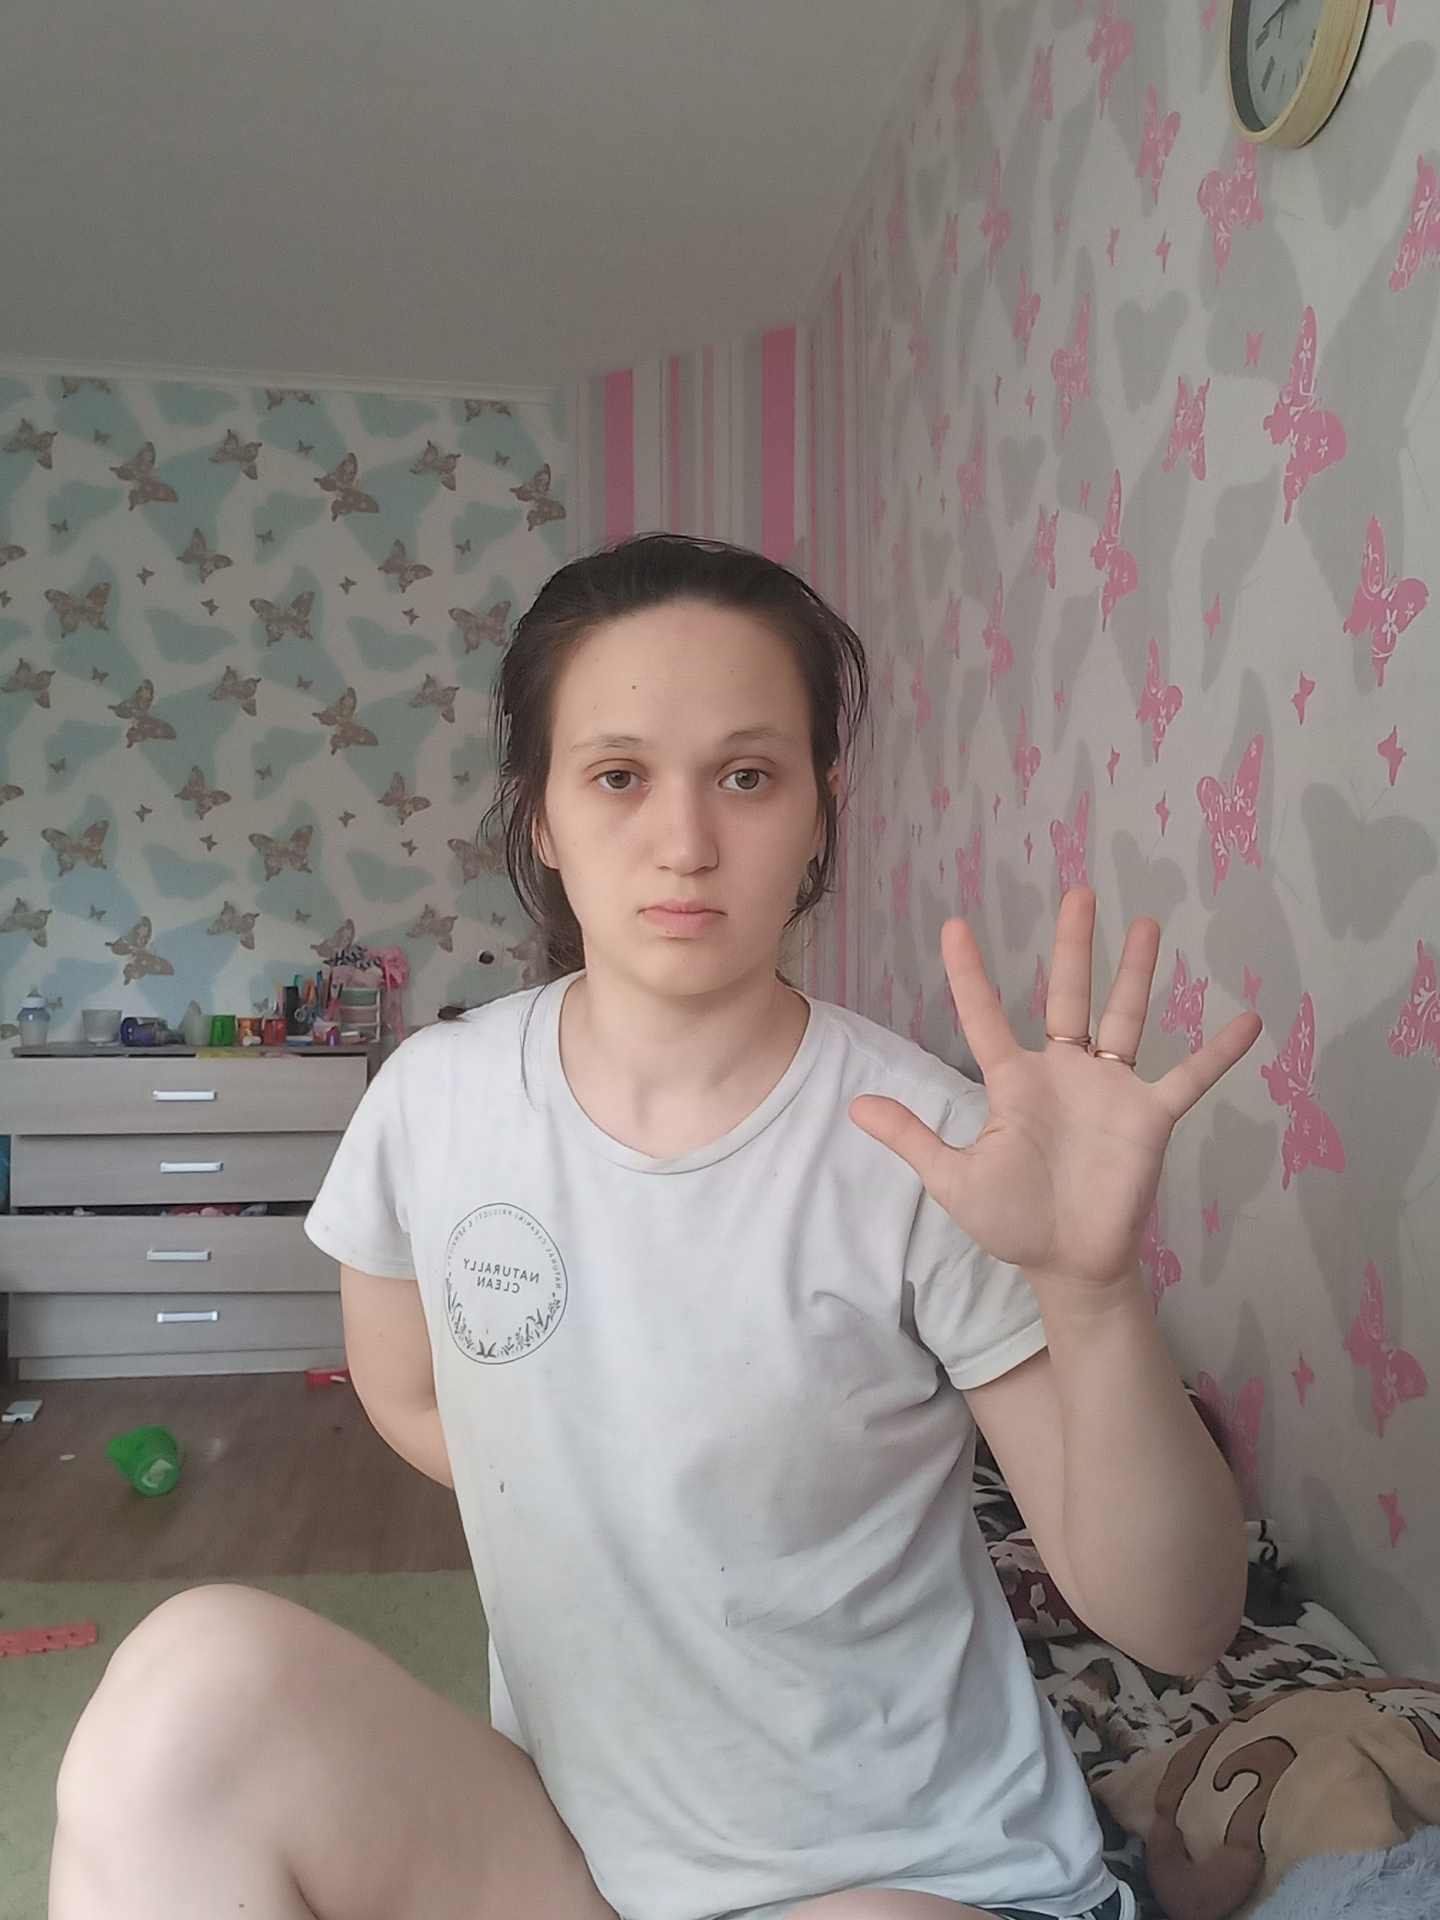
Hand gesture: palm